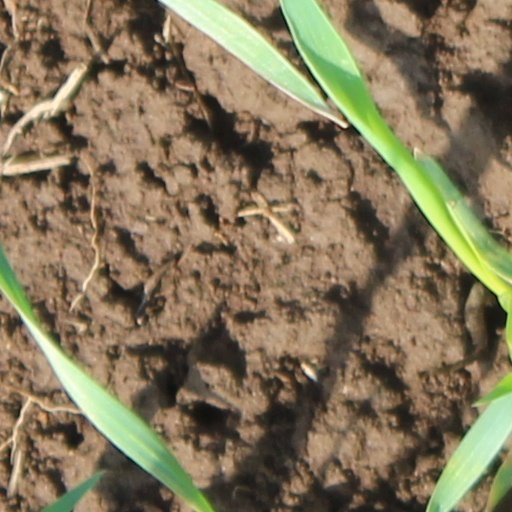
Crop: wheat